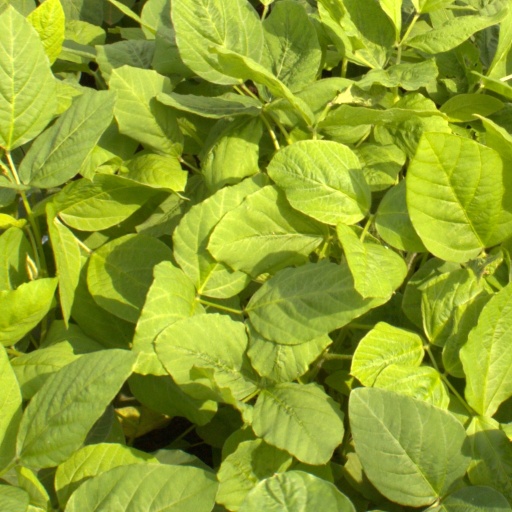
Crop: soybean